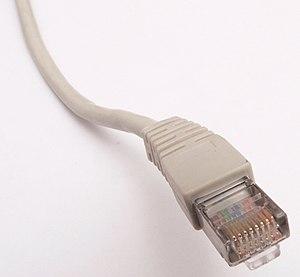
Ethernet est un protocole de réseau local à commutation de paquets. C'est une norme internationale : ISO/IEC 802-3.